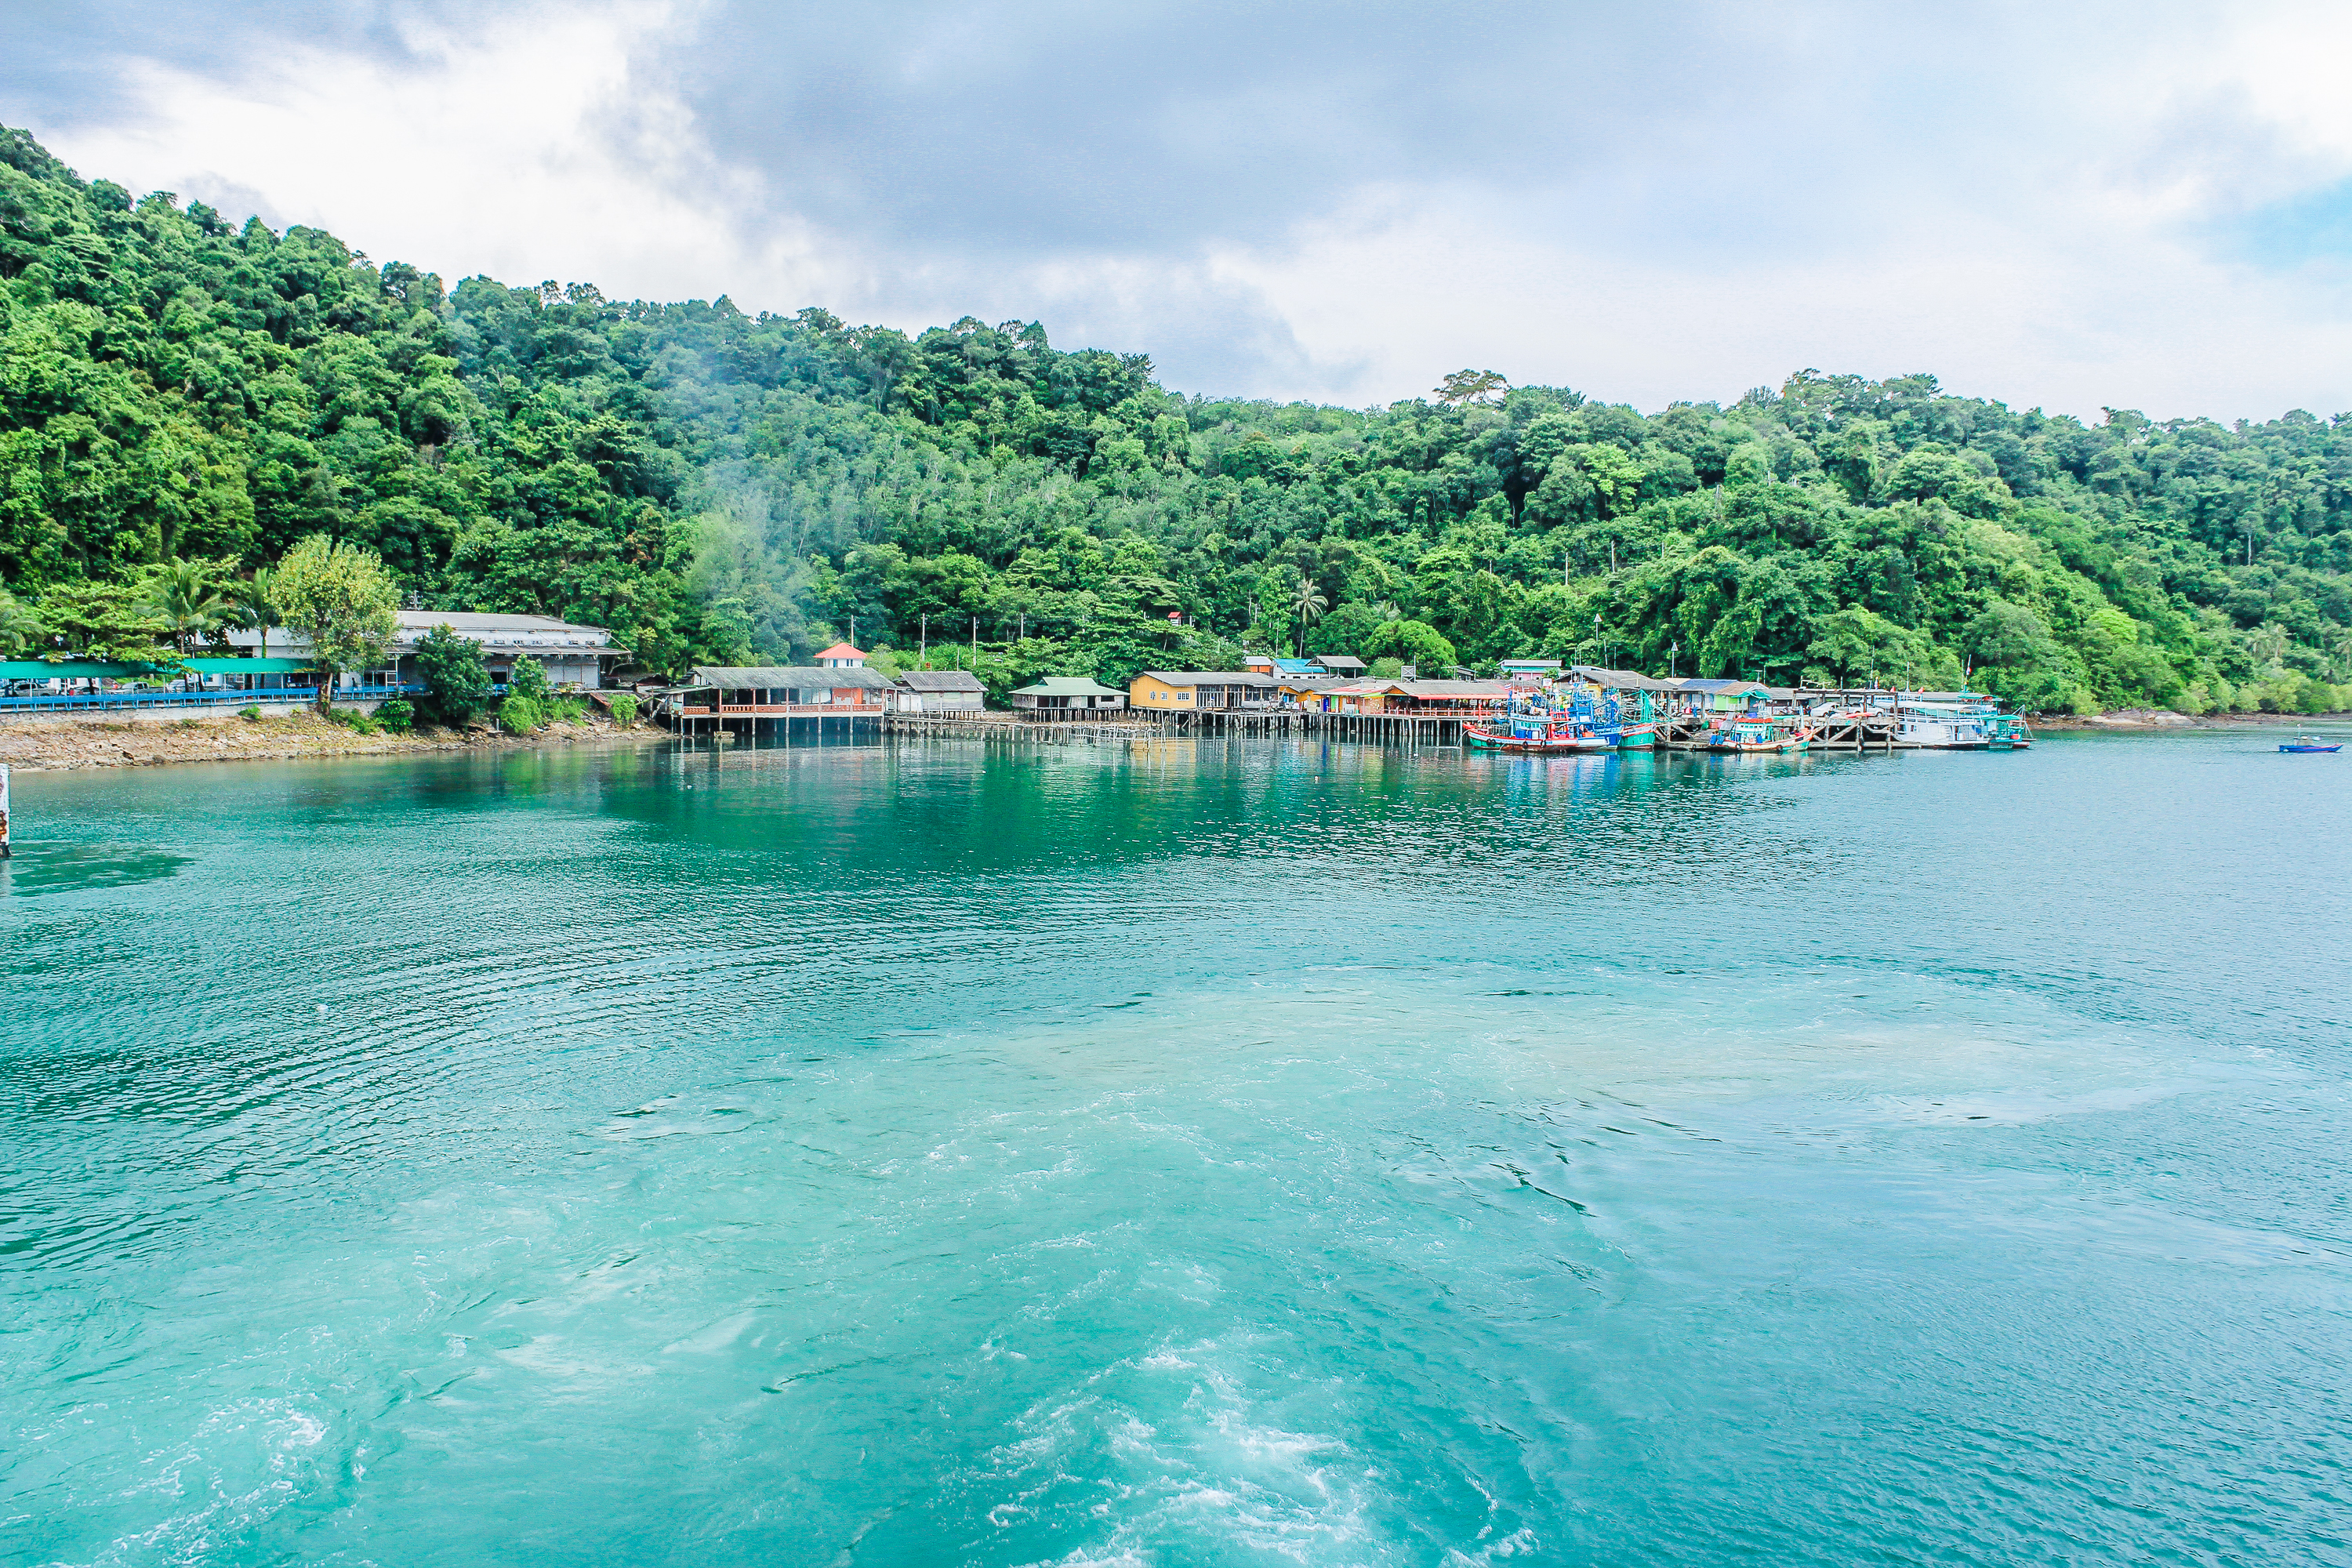
thailand, nature, tropical, sea, island, landscape, travel, ocean, water, blue, paradise, sky, beach, tree, summer, resort, chang, asia, sunny, green, relax, nobody, exotic, palm, tourism, beautiful, koh, coast, vacation, body of water, water resources, waterway, coastal and oceanic landforms, tropics, reservoir, bay, lake, lagoon, river, reflection, inlet, swimming pool, cloud, leisure, watercourse, mount scenery, archipelago, cove, islet, lake district, caribbean, bank, water feature